Gajen Tanti

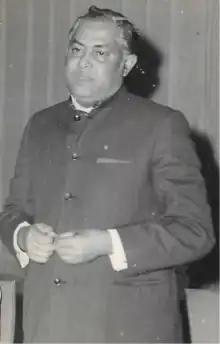
Member of Assam Legislative Assembly Mariani Vidhan Sabha Constituency (1967 to 1983)

Gajen Tanti (12 March 1937 – 9 July 1999) was an Indian politician and cabinet minister of Assam (1972) from the Tea Labour Community. He was a member of Indian National Congress, Indian National Congress (Socialist) and Nationalist Congress Party.